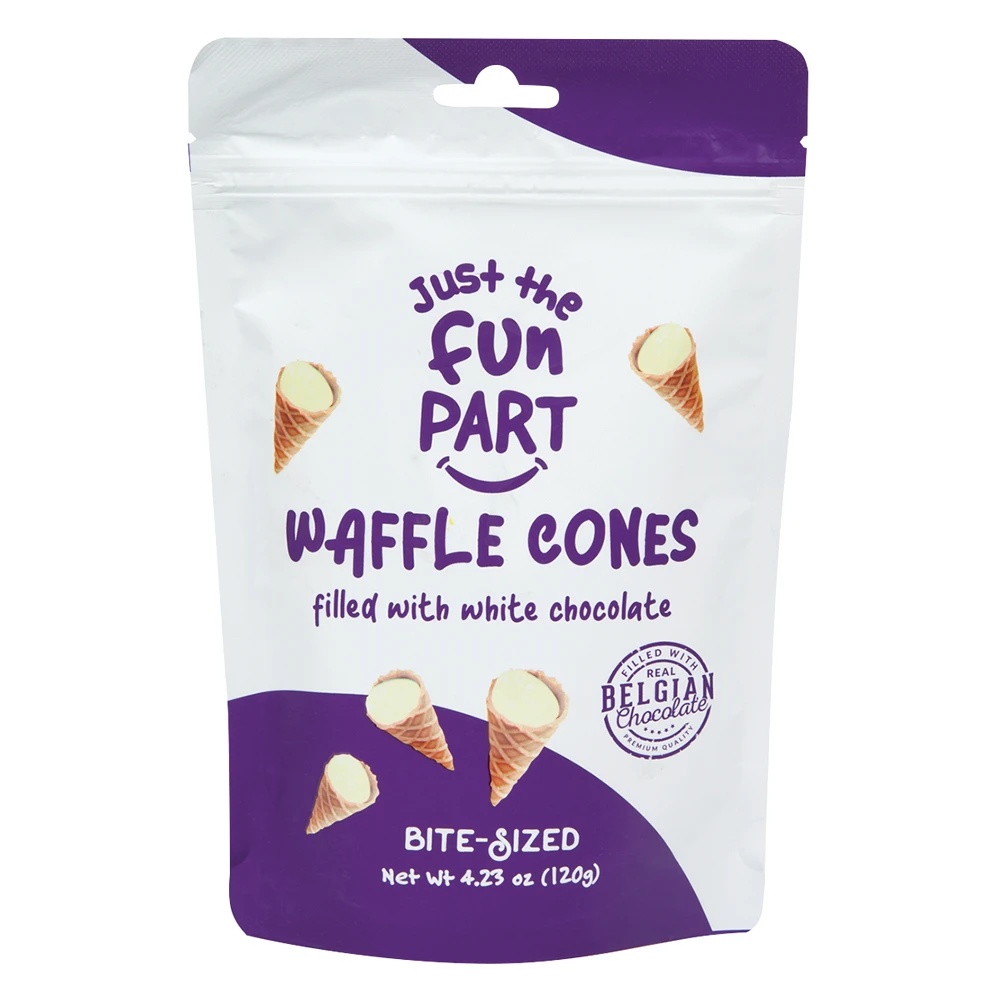
MINI WAFFLE CONES WHITE CHOCOLATE
MINI WAFFLE CONES WHITE CHOCOLATE
Brand: JUST THE FUN PART
Category: Food, Beverages & Tobacco > Food Items > Frozen Desserts & Novelties > Ice Cream Novelties